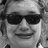
Emotion: happy